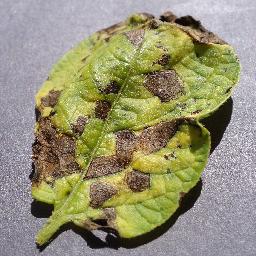
Etiqueta: Tizon_Temprano